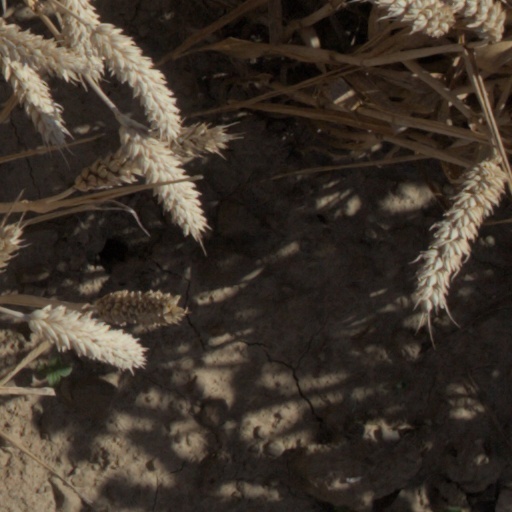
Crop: wheat